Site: brandenburg
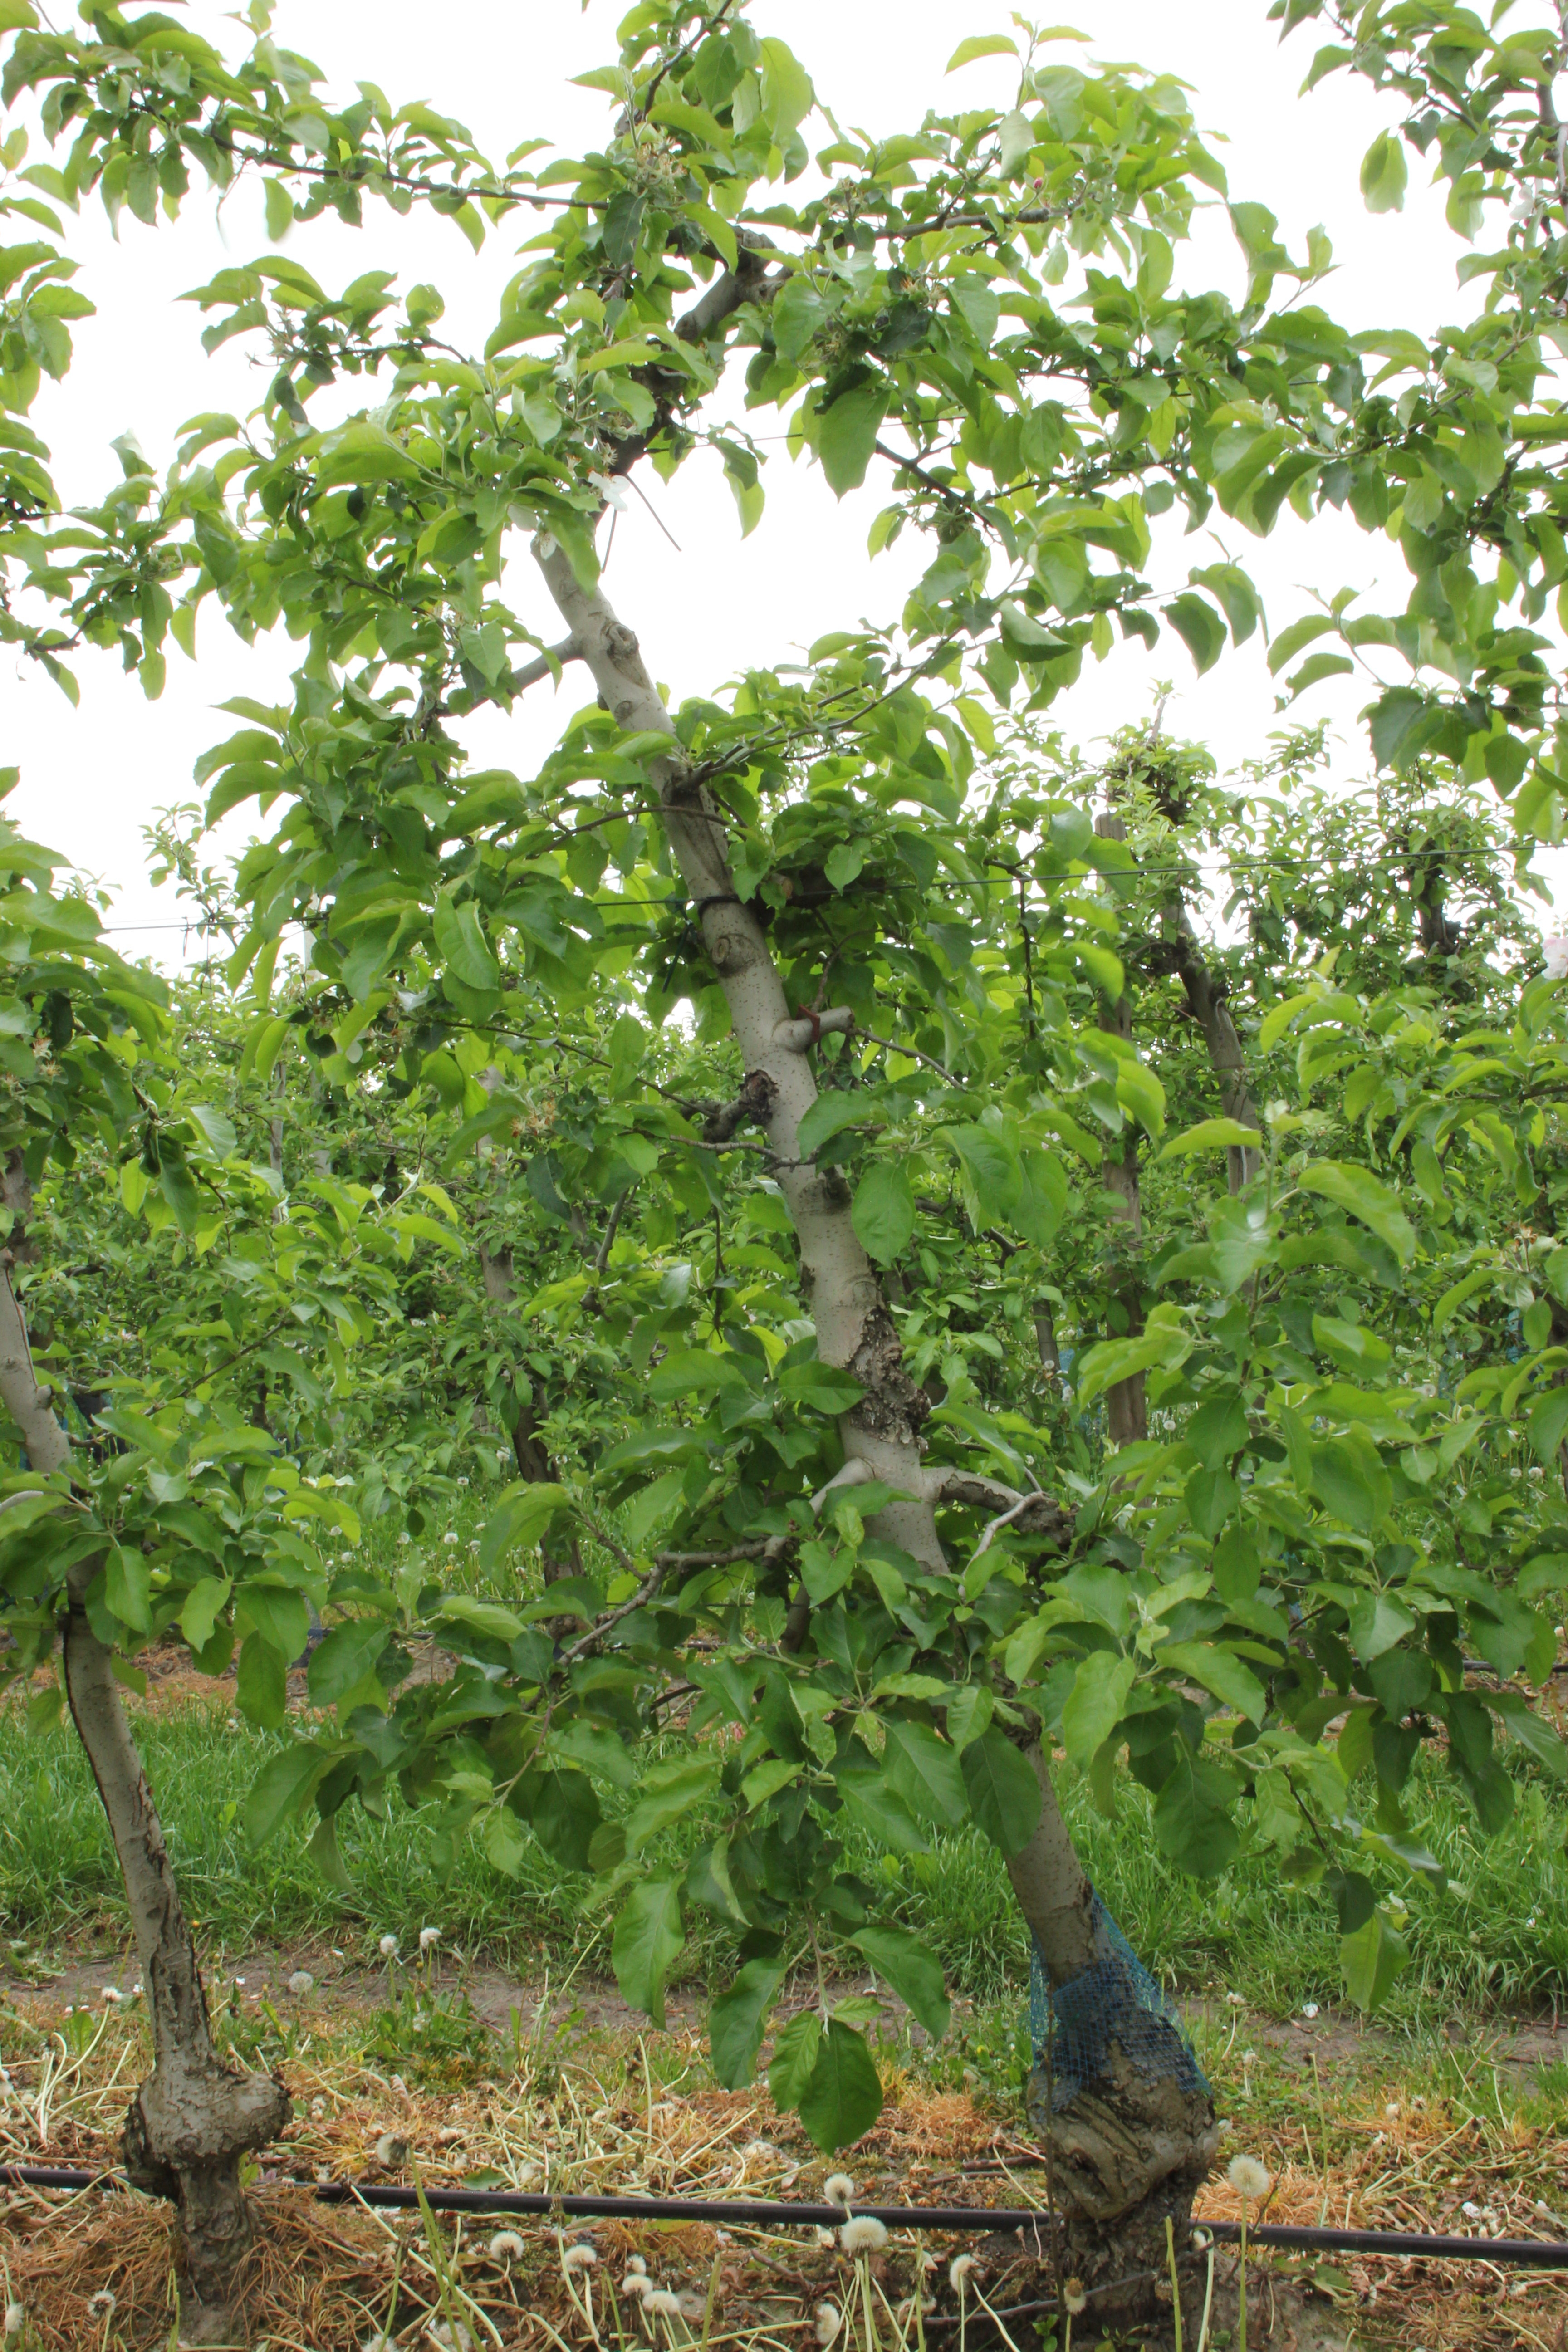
Growth stage (BBCH 67): Flowering